Great Sioux War of 1876

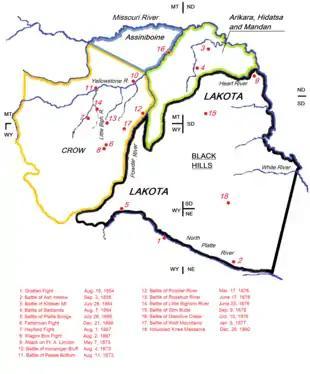
The Lakota Wars (1854–1890): The battlefields and the Lakota treaty territory of 1851. Most battles "between the army and the Dakota [Lakota] were on lands those Indians had taken from other tribes since 1851".

Grant and his administration began to consider alternatives to the failed diplomatic venture. In early November 1875, Lieutenant General Philip Sheridan, commander of the Division of the Missouri, and Brigadier General George Crook, commander of the Department of the Platte, were called to Washington, D.C. to meet with Grant and several members of his cabinet to discuss the Black Hills issue. They agreed that the Army should stop evicting trespassers from the reservation, thus opening the way for the Black Hills Gold Rush. In addition, they discussed initiating military action against the bands of Lakota and Northern Cheyenne who had refused to come to the Indian agencies for council. Indian Inspector Erwin C. Watkins supported this option. "The true policy in my judgement," he wrote, "is to send troops against them in the winter, the sooner the better, and whip them into subjection."